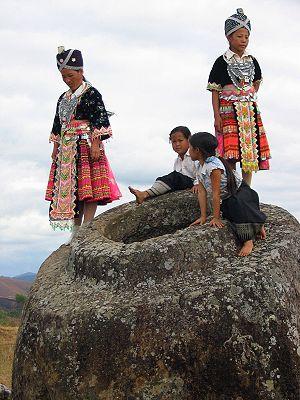
Les Hmong ou Mong, s'appelant parfois eux mêmes Laos Ungs, également connus autrefois dans les sources occidentales sous les noms de Méo, notamment sous l'Indochine française, ou Miao, forment un peuple d'Asie originaire des régions montagneuses du sud de la Chine, ainsi qu'au nord du Vietnam et du Laos. En Chine, depuis la déclaration de la République populaire de Chine, ils sont officiellement intégrés dans la nationalité Miao qui inclut différents sous-groupes tels que les Hmu, les Kho Xiong et les A hmao. Au Laos, dans les années 60, ils ont été regroupés à l'instar des peuples tibéto-birmans et Yao sous la désignation de « Lao Sung » ou « Lao Soung », les Lao d'en haut ou des sommets, en référence aux montagnards vivant à l'altitude la plus élevée. En Thaïlande, ils sont inclus dans « les tribus des collines » et sont appelés Móng ou Mieow. Au Vietnam, ils sont appelés H'mông et sont, selon le classement des 53 minorités officiellement reconnues de la R.S du Vietnam, désignés sous l'appellation « Miêu ».